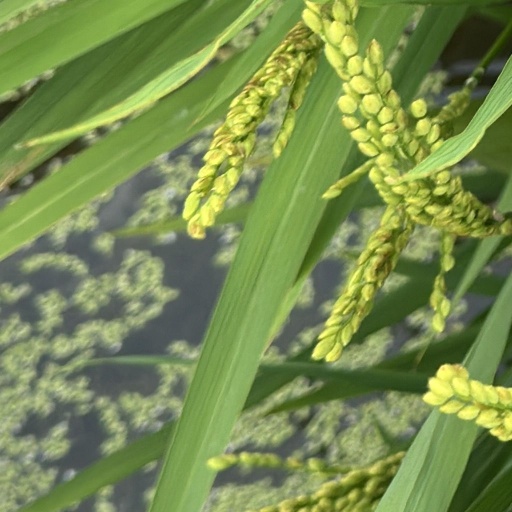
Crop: rice